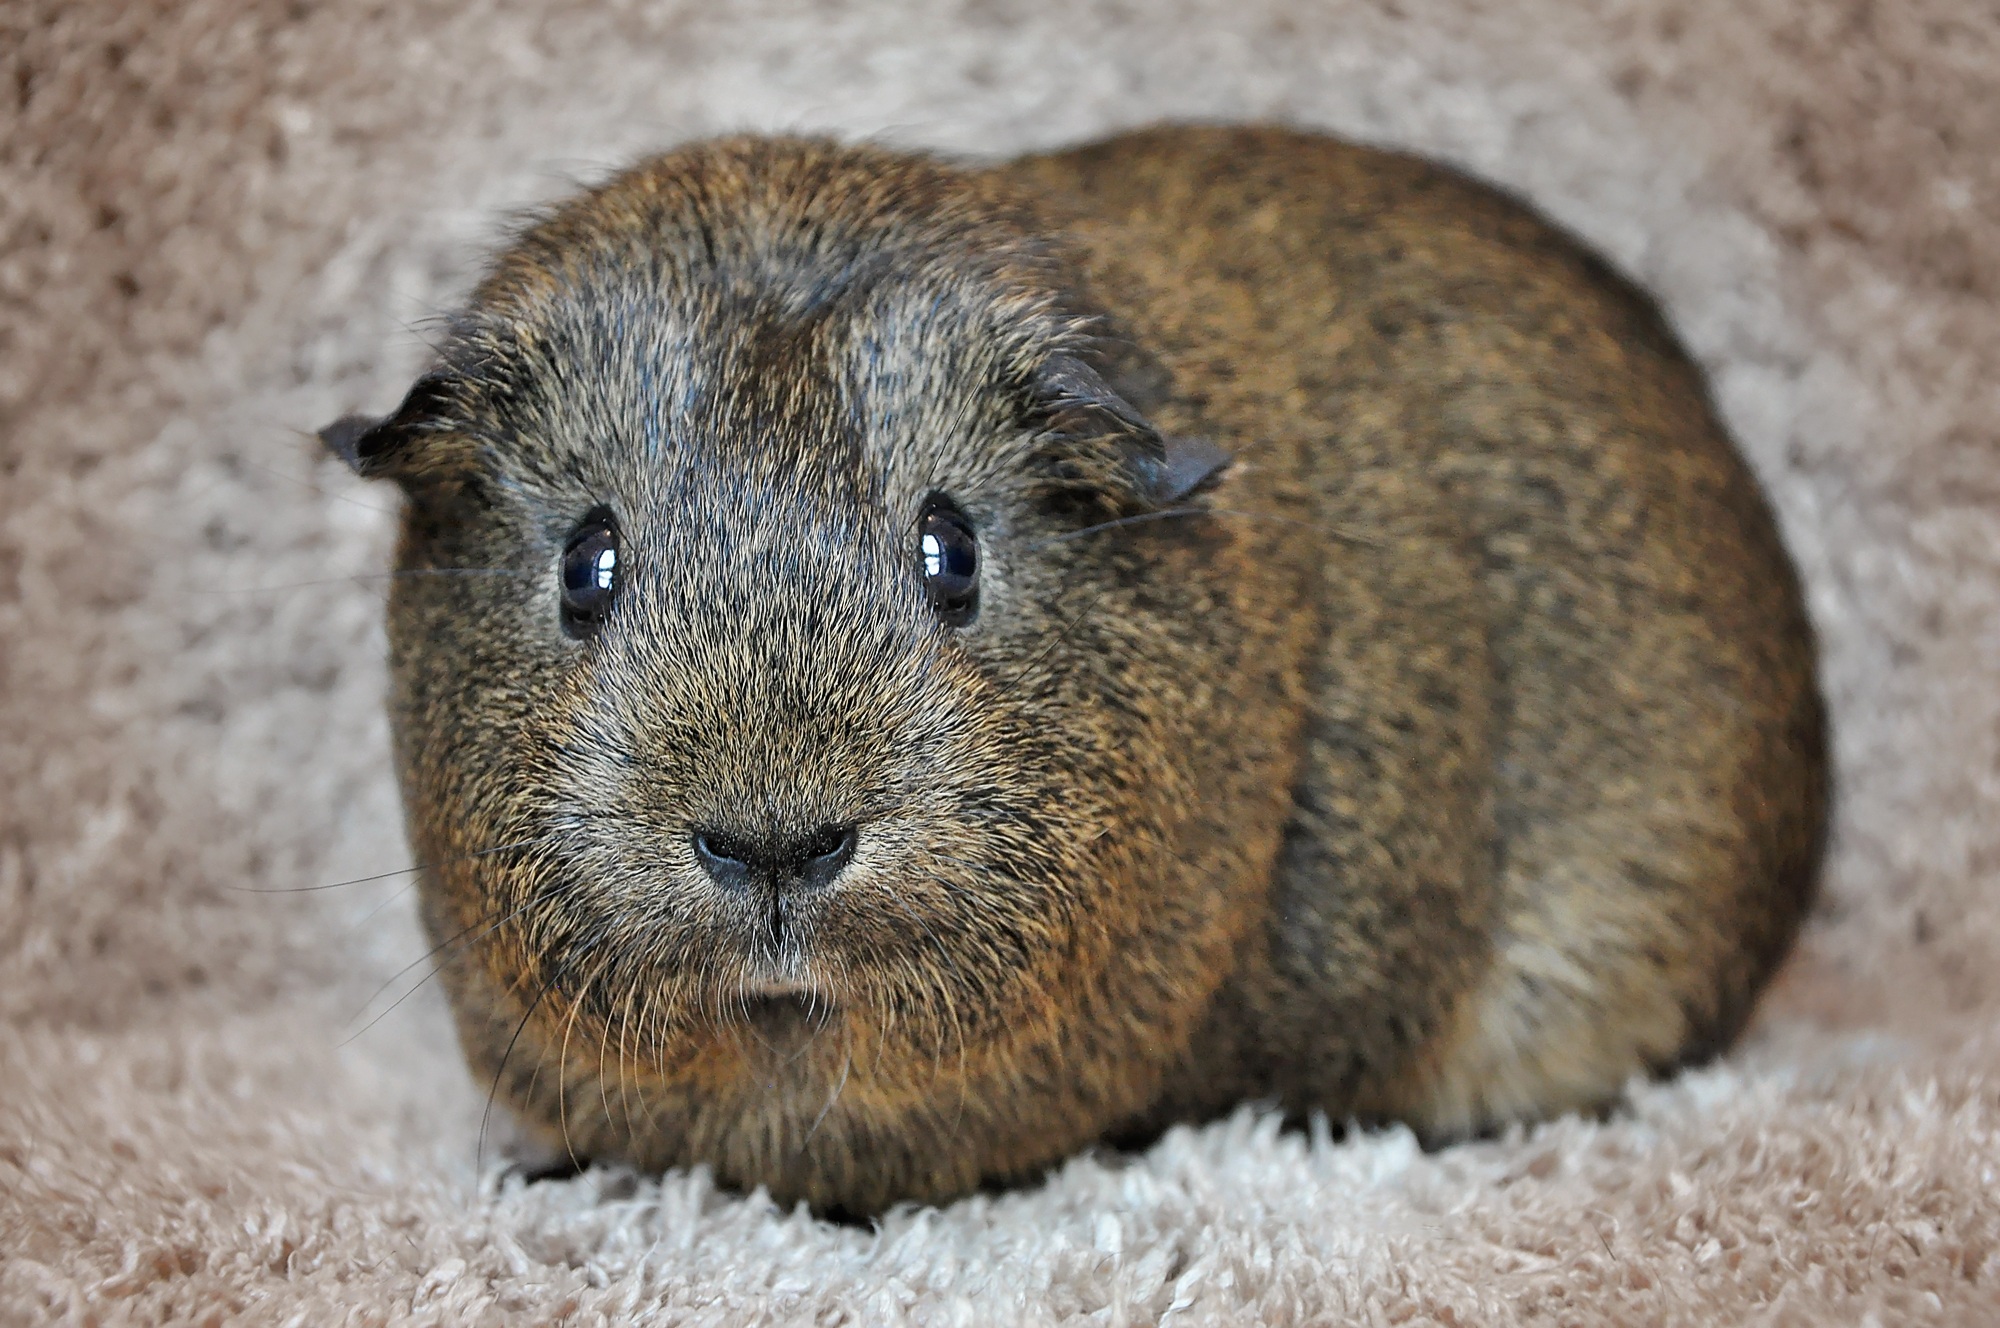
sweet, animal, cute, wildlife, pet, mammal, close, rodent, fauna, guinea pig, whiskers, vertebrate, nager, small animal, smooth hair, domestic rabbit, gray agouti, black buff agouti, degu